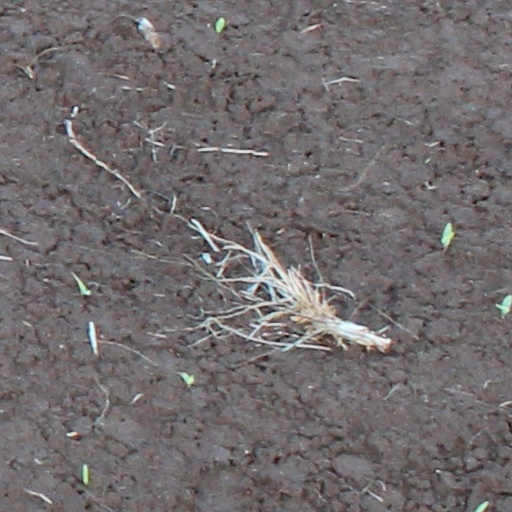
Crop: wheat